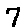
Label: 7